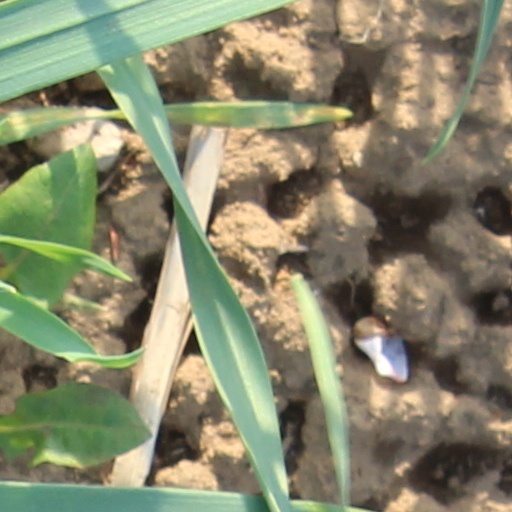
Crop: wheat